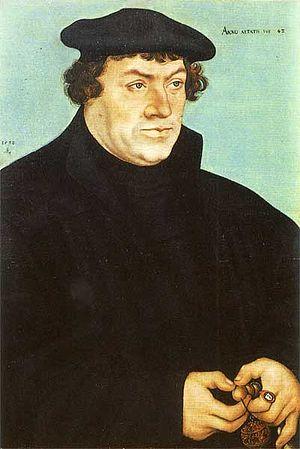
Johannes Bugenhagen, surnommé Doctor Pomeranus, célèbre réformateur allemand, fut l'un des proches collaborateurs de Martin Luther. Par son apostolat, il assura la conversion de tous les pays de la Hanse au protestantisme.